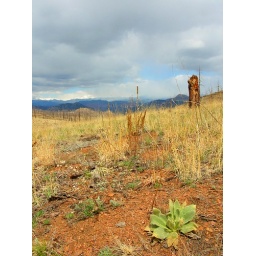
There are big water droplets on the plant in the foreground.